Carex spicata

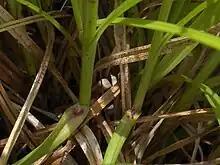
The purple colouring of the ligules and other basal parts, is characteristic of "C. spicata".

The culms of "Carex spicata" are long and approximately triangular in section. The leaves are long and wide, with a distinct keel. The ligule, at the base of the leaf, is long, with a large amount of loose white tissue. "C. spicata" differs from the other species in "Carex" section "Phaestoglochin" by the presence of a purple pigment in the roots, leaf sheaths and bracts.